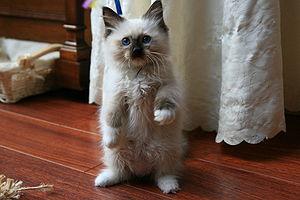
Le ragdoll est une race de chats originaire des États-Unis. Le nom de ce chat de grande taille provient d'une particularité étonnante : lorsqu'on le porte, il devient aussi mou qu'une poupée de chiffon, « ragdoll » en anglais.